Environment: real
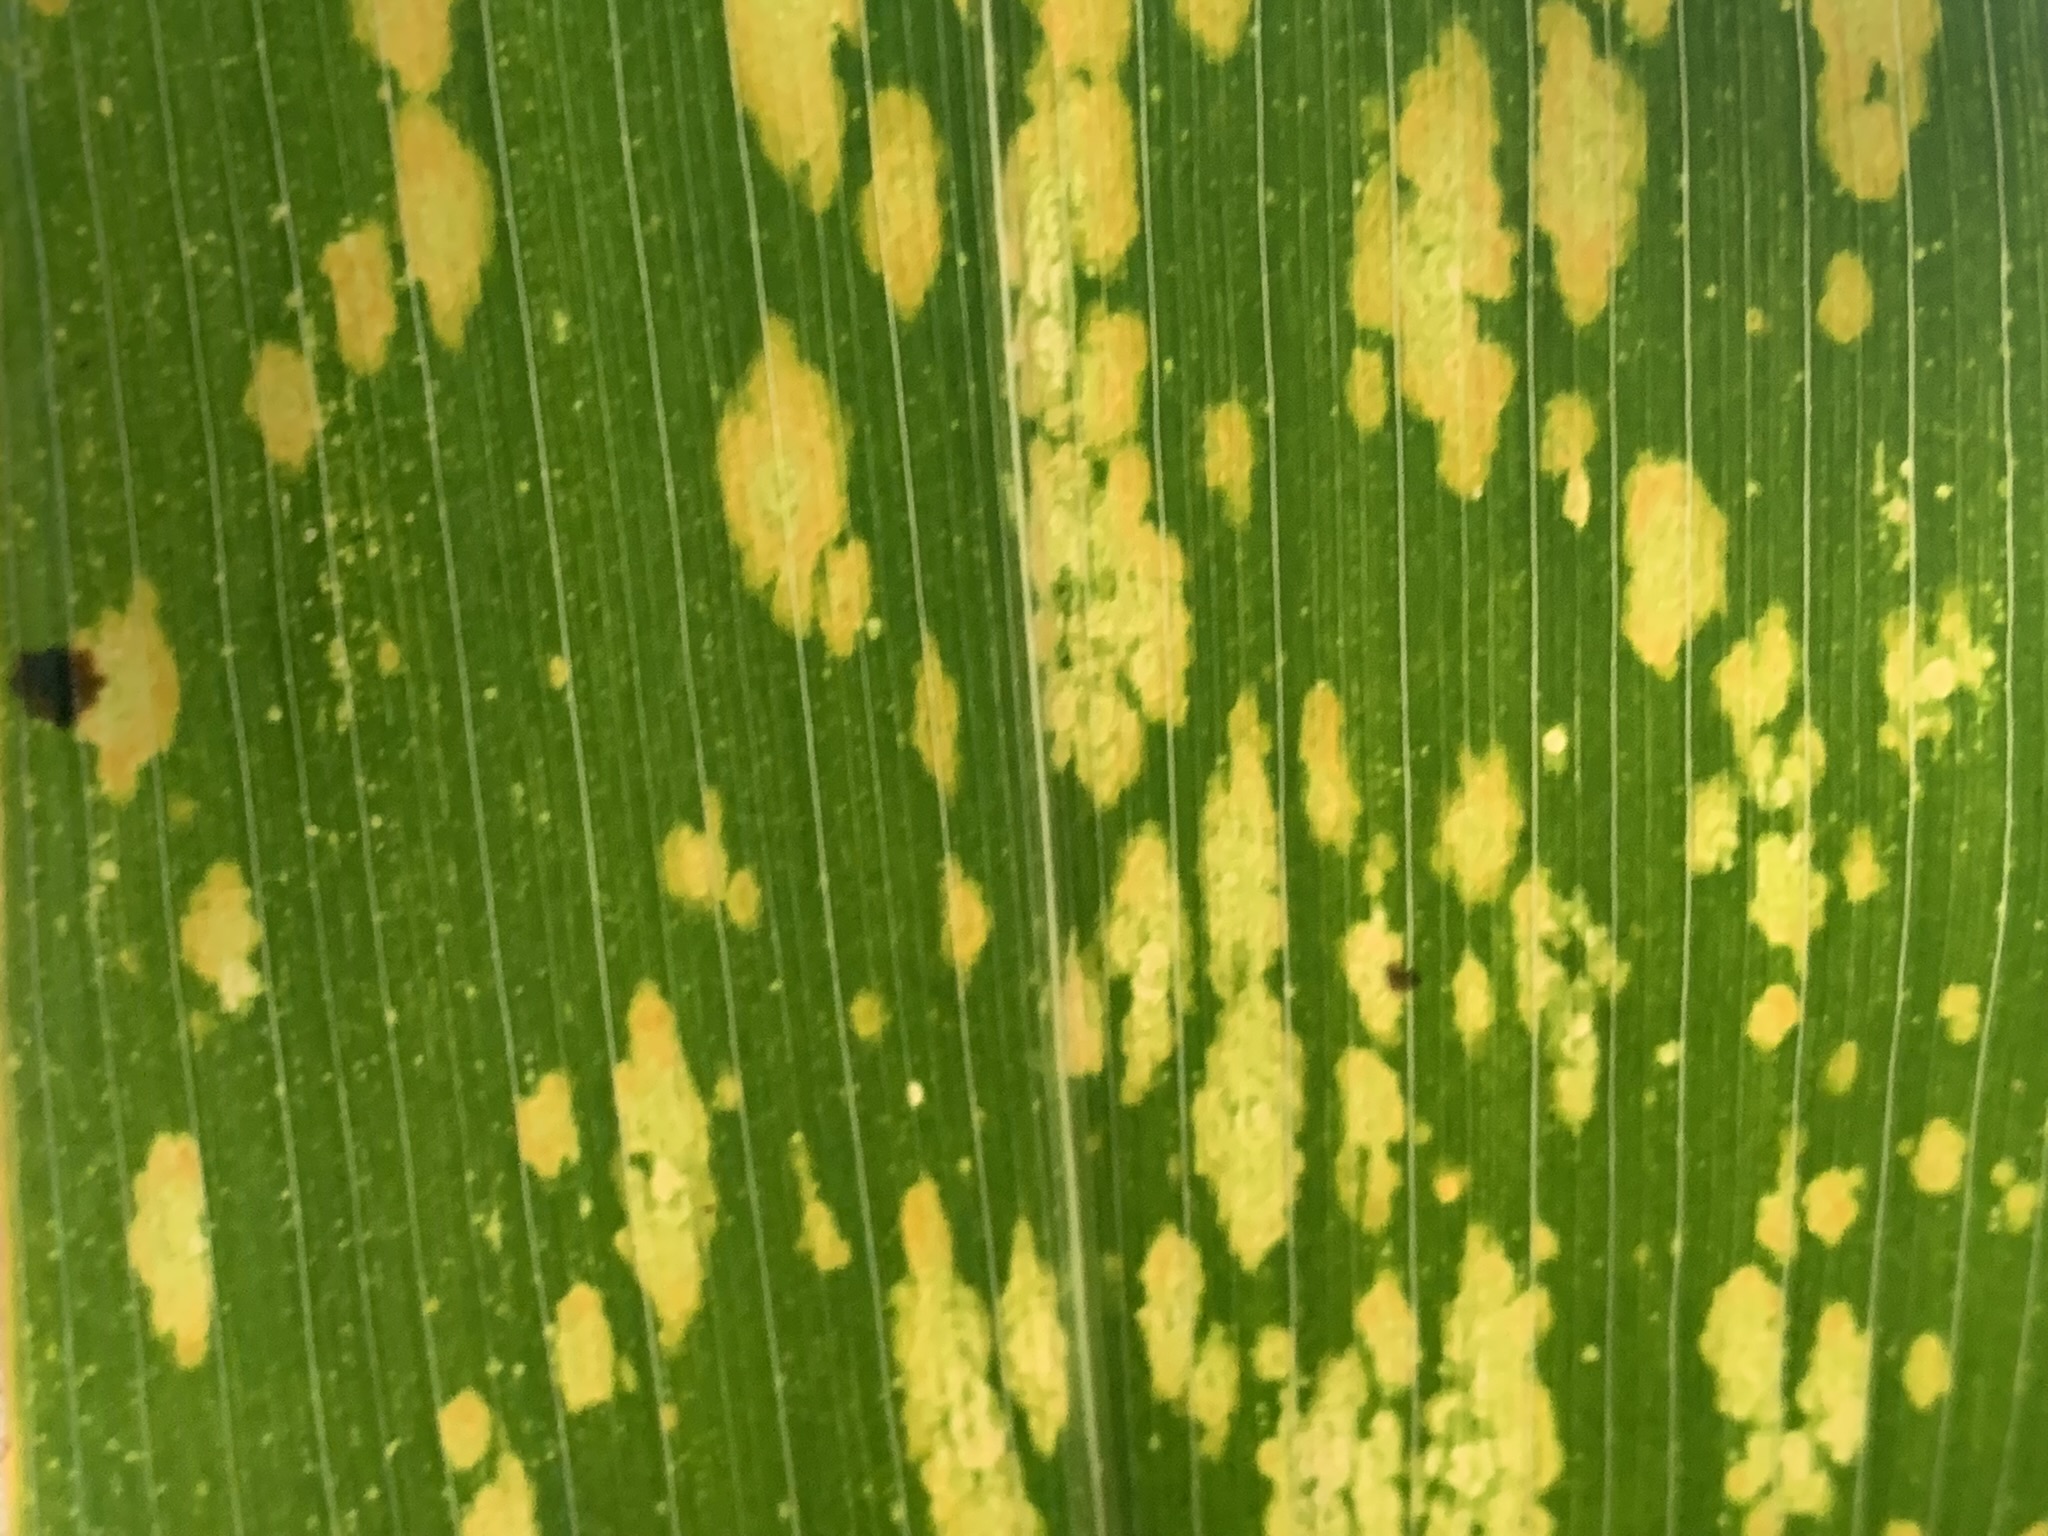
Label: lethal_necrosis